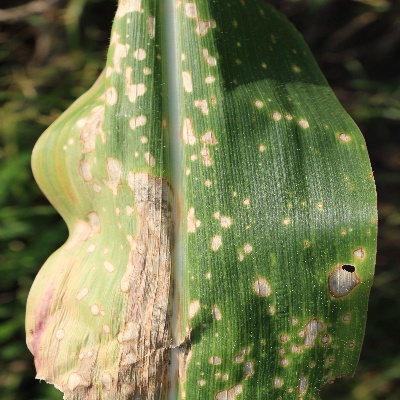
Crop: Maize
Condition: leaf blight